Rok Vilčnik

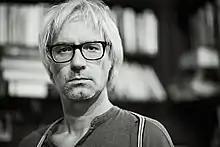

Rok Vilčnik (born 1968 in Maribor, Slovenia), also known as rokgre, is a Slovene writer, playwright; poet, songwriter and screenwriter.